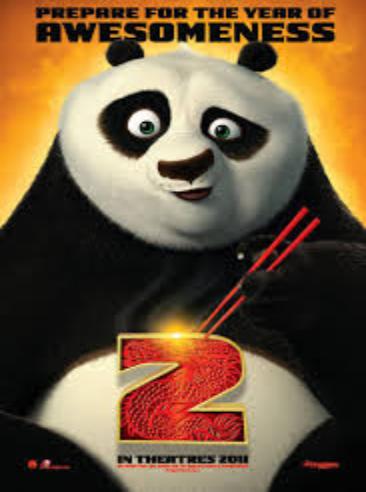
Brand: Kung Fu Panda Crunchers
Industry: Leisure